Javier Manquillo

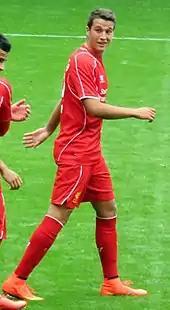
Manquillo playing for Liverpool in 2014

Born in Madrid, Manquillo started playing football with hometown's Real Madrid alongside his twin brother Víctor, a forward. However, in mid-2007, the club decided to release the latter and the former followed suit, with both signing for neighbouring Atlético Madrid 48 hours later.